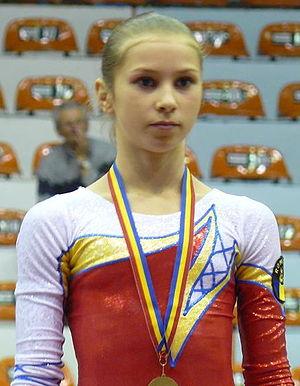
Elena Amelia Racea, née le 29 octobre 1994 à Târgu Jiu, est une gymnaste artistique roumaine.